Elijah Clarke (fighter)

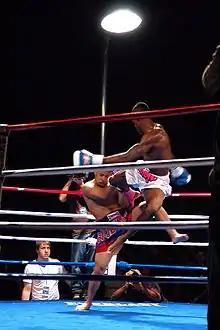
Elijah Clarke (right)

Elijah Clarke is a professional Muay Thai Kickboxer living in the United States.